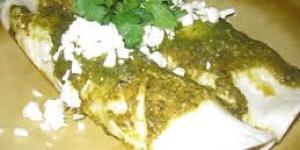
enchiladas con jocoque